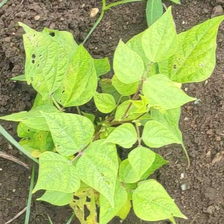
Weed species: Obscure_morning _glory(Ipomoea obscura)